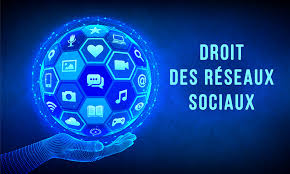
Nataal bii ngeen ma yónnee de nataal la boo xam ne ab bal la. Bal bi nag ñi ngi ko tée ci ab loxo waaye bal bi nag dafa am ay couleur yoo xam ne ay couleur yoo xam ne benn bokkul ak sa moroom...